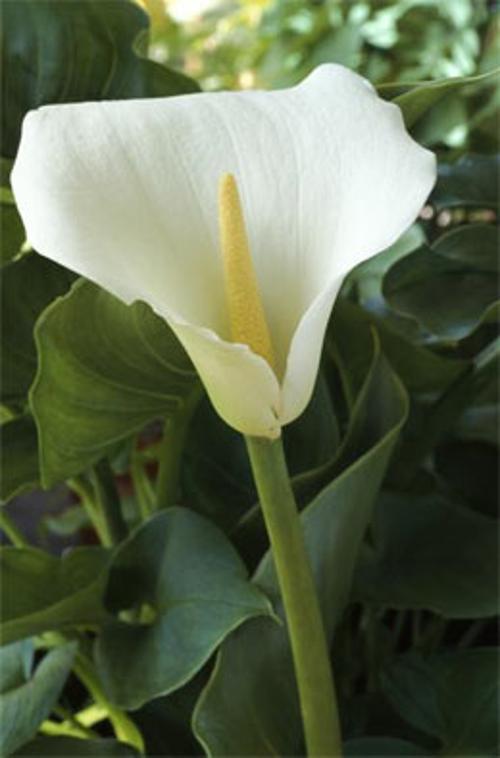
Label: giant white arum lily